Sugiyama Waichi

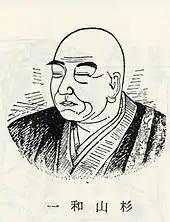
Sugiyama Waichi

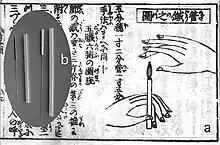
Traditional and modern Japanese guiding tube needles

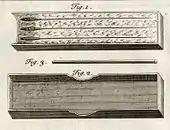
Sugiyama-style guiding tube ("shinkan") and needles in Engelbert Kaempfer "The History of Japan" (London, 1727).

Sugiyama Waichi (1614–1694) was a Japanese acupuncturist, widely regarded as the "Father of Japanese Acupuncture".